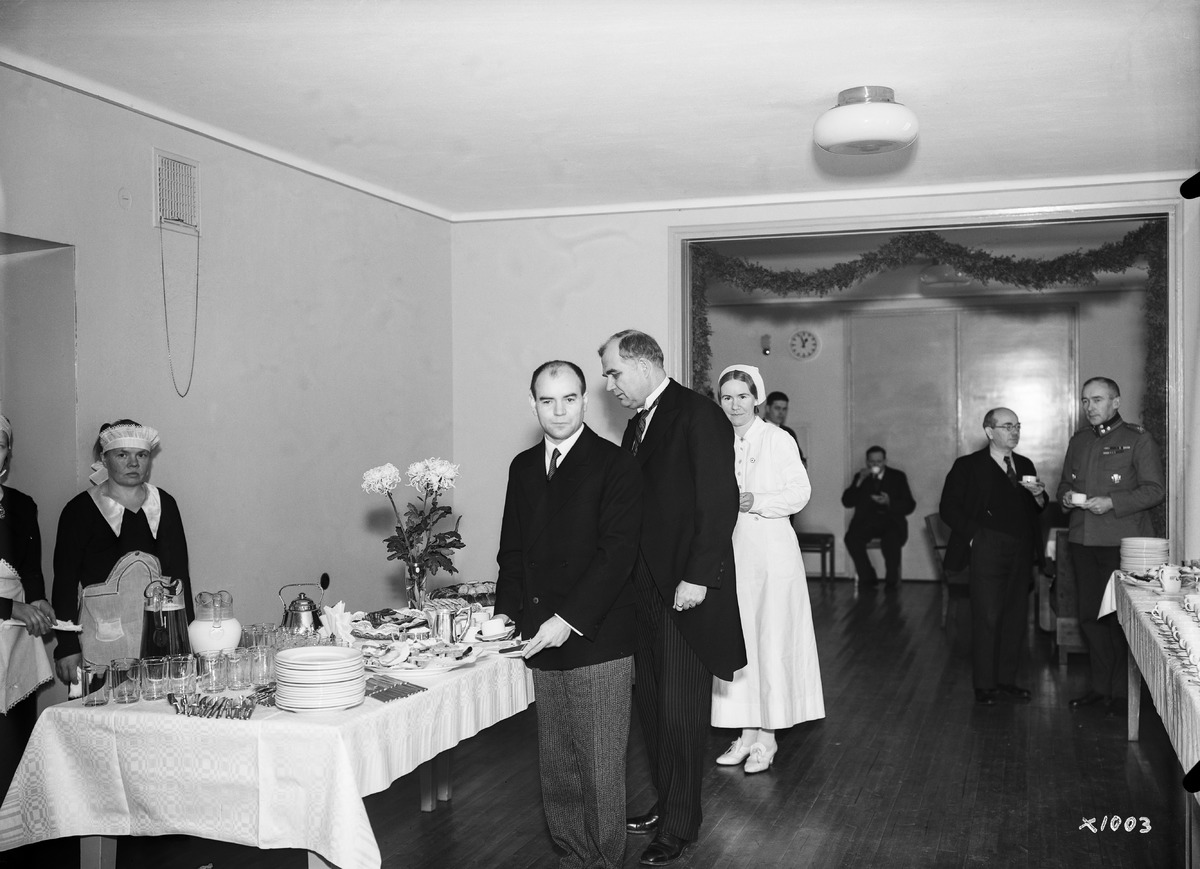
Oulun seudun piirimielisairaalan laajennetun osan vihkimisjuhla
The inauguration of the extension to Oulu district mental hospital
sisällön kuvaus: Oulun seudun piirimielisairaalan laajennetun osan vihkimisjuhla 30.11.1937. Juhlan vieraita kahvitauolla. content description: The inauguration of the extension to Oulu district mental hospital on November 30, 1937. Guests having coffee.
Vuosi: 1937
Paikka: Suomi, Oulu, Suomi, Pohjois-Pohjanmaa, Oulu
Aiheet: Oulun seudun piirimielisairaala; sisäkuva; mielisairaalat; psykiatriset sairaalat; kahvi; mental hospitals; psychiatric hospitals; coffee